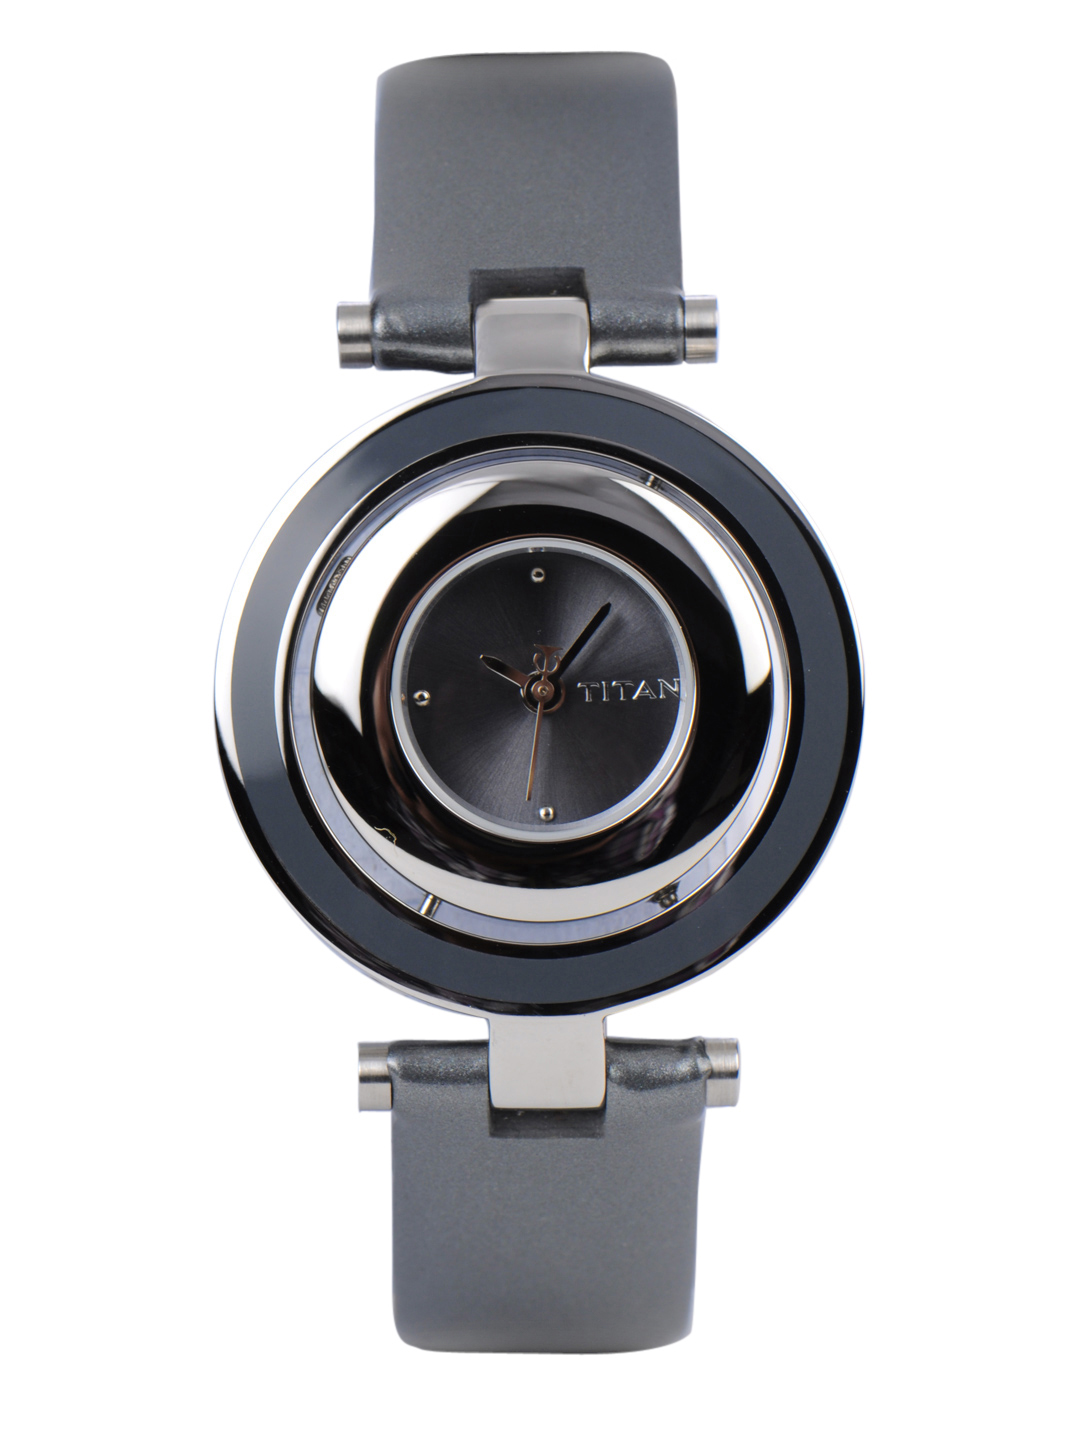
Titan Women Grey Dial Watch
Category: Accessories / Watches / Watches
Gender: Women
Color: Grey
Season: Winter 2016
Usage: Casual